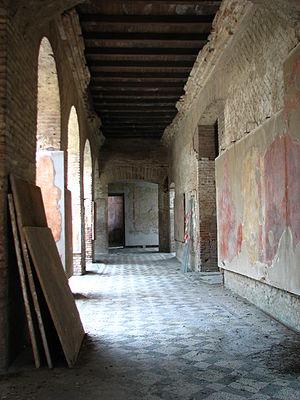
Ostie était le port de la Rome antique, situé à l'embouchure du Tibre, à 35 km au sud-ouest de Rome.